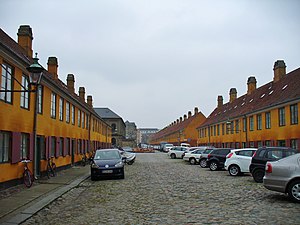
Tigergade
Tigergade med Haregade i baggrunden.
Tigergade er en gade i kvarteret Nyboder i Indre By i København, der ligger mellem Store Kongensgade og Borgergade i forlængelse af Haregade. Gaden er opkaldt efter dyret tiger.